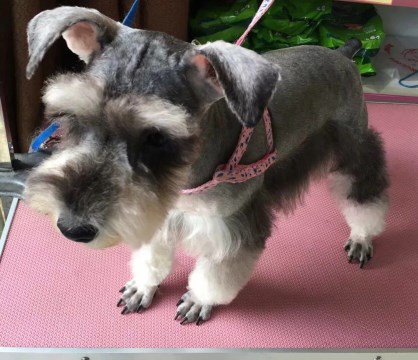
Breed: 2342-n000102-miniature_schnauzer